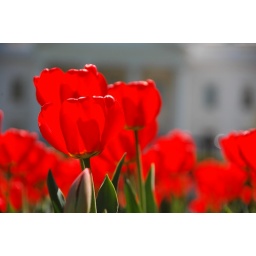
tulips in front of the white house in lafayette park, happy the papal tourists have left for the morning.